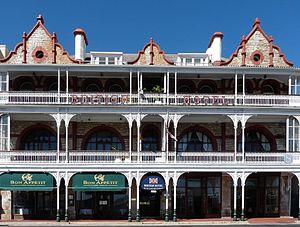
Simon's Town, est une ville et une base navale située en Afrique du Sud dans la province du Cap-Occidental. Baptisée en l'honneur du gouverneur Simon van der Stel, elle est juchée sur les rives de False Bay, au sud-est du Cap au bord de l'océan Atlantique.